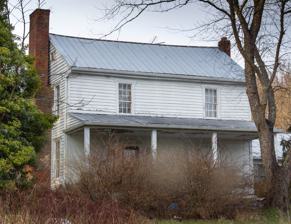
Building: Bower-Cox House
Country: United States of America
Year built: 1820
Historic house in North Carolina, United States United States historic place Bower-Cox House U.S. National Register of Historic Places Show map of North Carolina Show map of the United States Location SW of Scottville on SR 1595, near Scottville, North Carolina Coordinates 36°26′43″N 81°21′52″W / 36.44528°N 81.36444°W / 36.44528; -81.36444 Area 8 acres (3.2 ha) Built c. 1820 ( 1820 ) Architect George Bower Architectural style Late Victorian, Federal, Late Federal NRHP reference No. 76001303 Added to NRHP November 7, 1976 Bower-Cox House is a historic house located on SR 1595 southwest of Scottville , Ashe County, North Carolina . It is locally significant for its association with its builder and owners. Description and history The original section was built about 1820, and is a two-story, Late Federal style block with a one-story shed-roof porch. A Late Victorian addition, now regarded as the "front" of the house, is a two-story frame block with a one-story shed-roof porch on one side and a two-story porch on the opposite. It was listed on the National Register of Historic Places on November 7, 1976. References